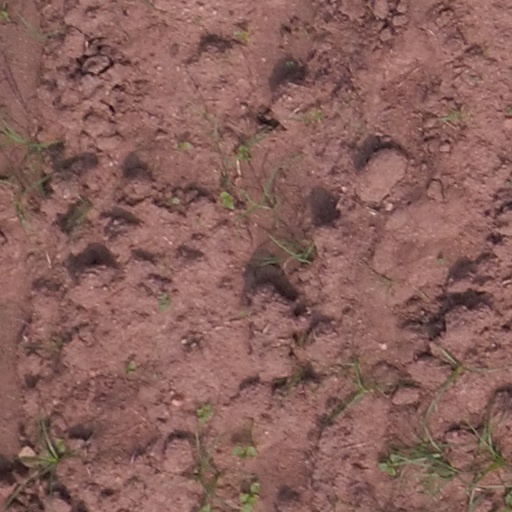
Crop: maize; corn